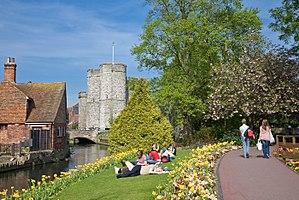
Canterbury, ou en français Cantorbéry [kɑ̃tɔrbeʁi], est une cité du Kent, dans l'extrémité sud-est de l'Angleterre, sur la rivière Stour, à 86,4 km de Londres. Le dernier recensement, en 2011, lui attribue 55 240 habitants.